RFA Fort Rosalie (A385)

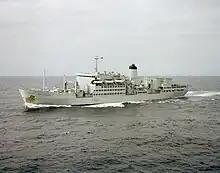
RFA "Fort Grange" in 1982.

In November 1971, two Fleet Replenishment ships of a new class were ordered for the Royal Fleet Auxiliary. "Fort Grange" was laid down by the shipbuilder Scott Lithgow at their shipyard at Greenock on the River Clyde on 9 November 1973, was launched on 9 December 1976 and commissioned on 6 April 1978.